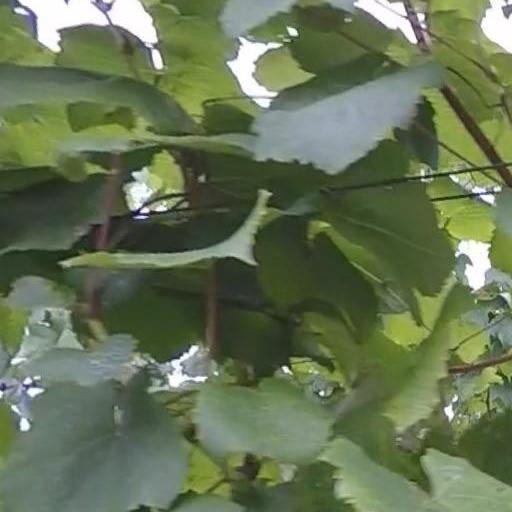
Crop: grape